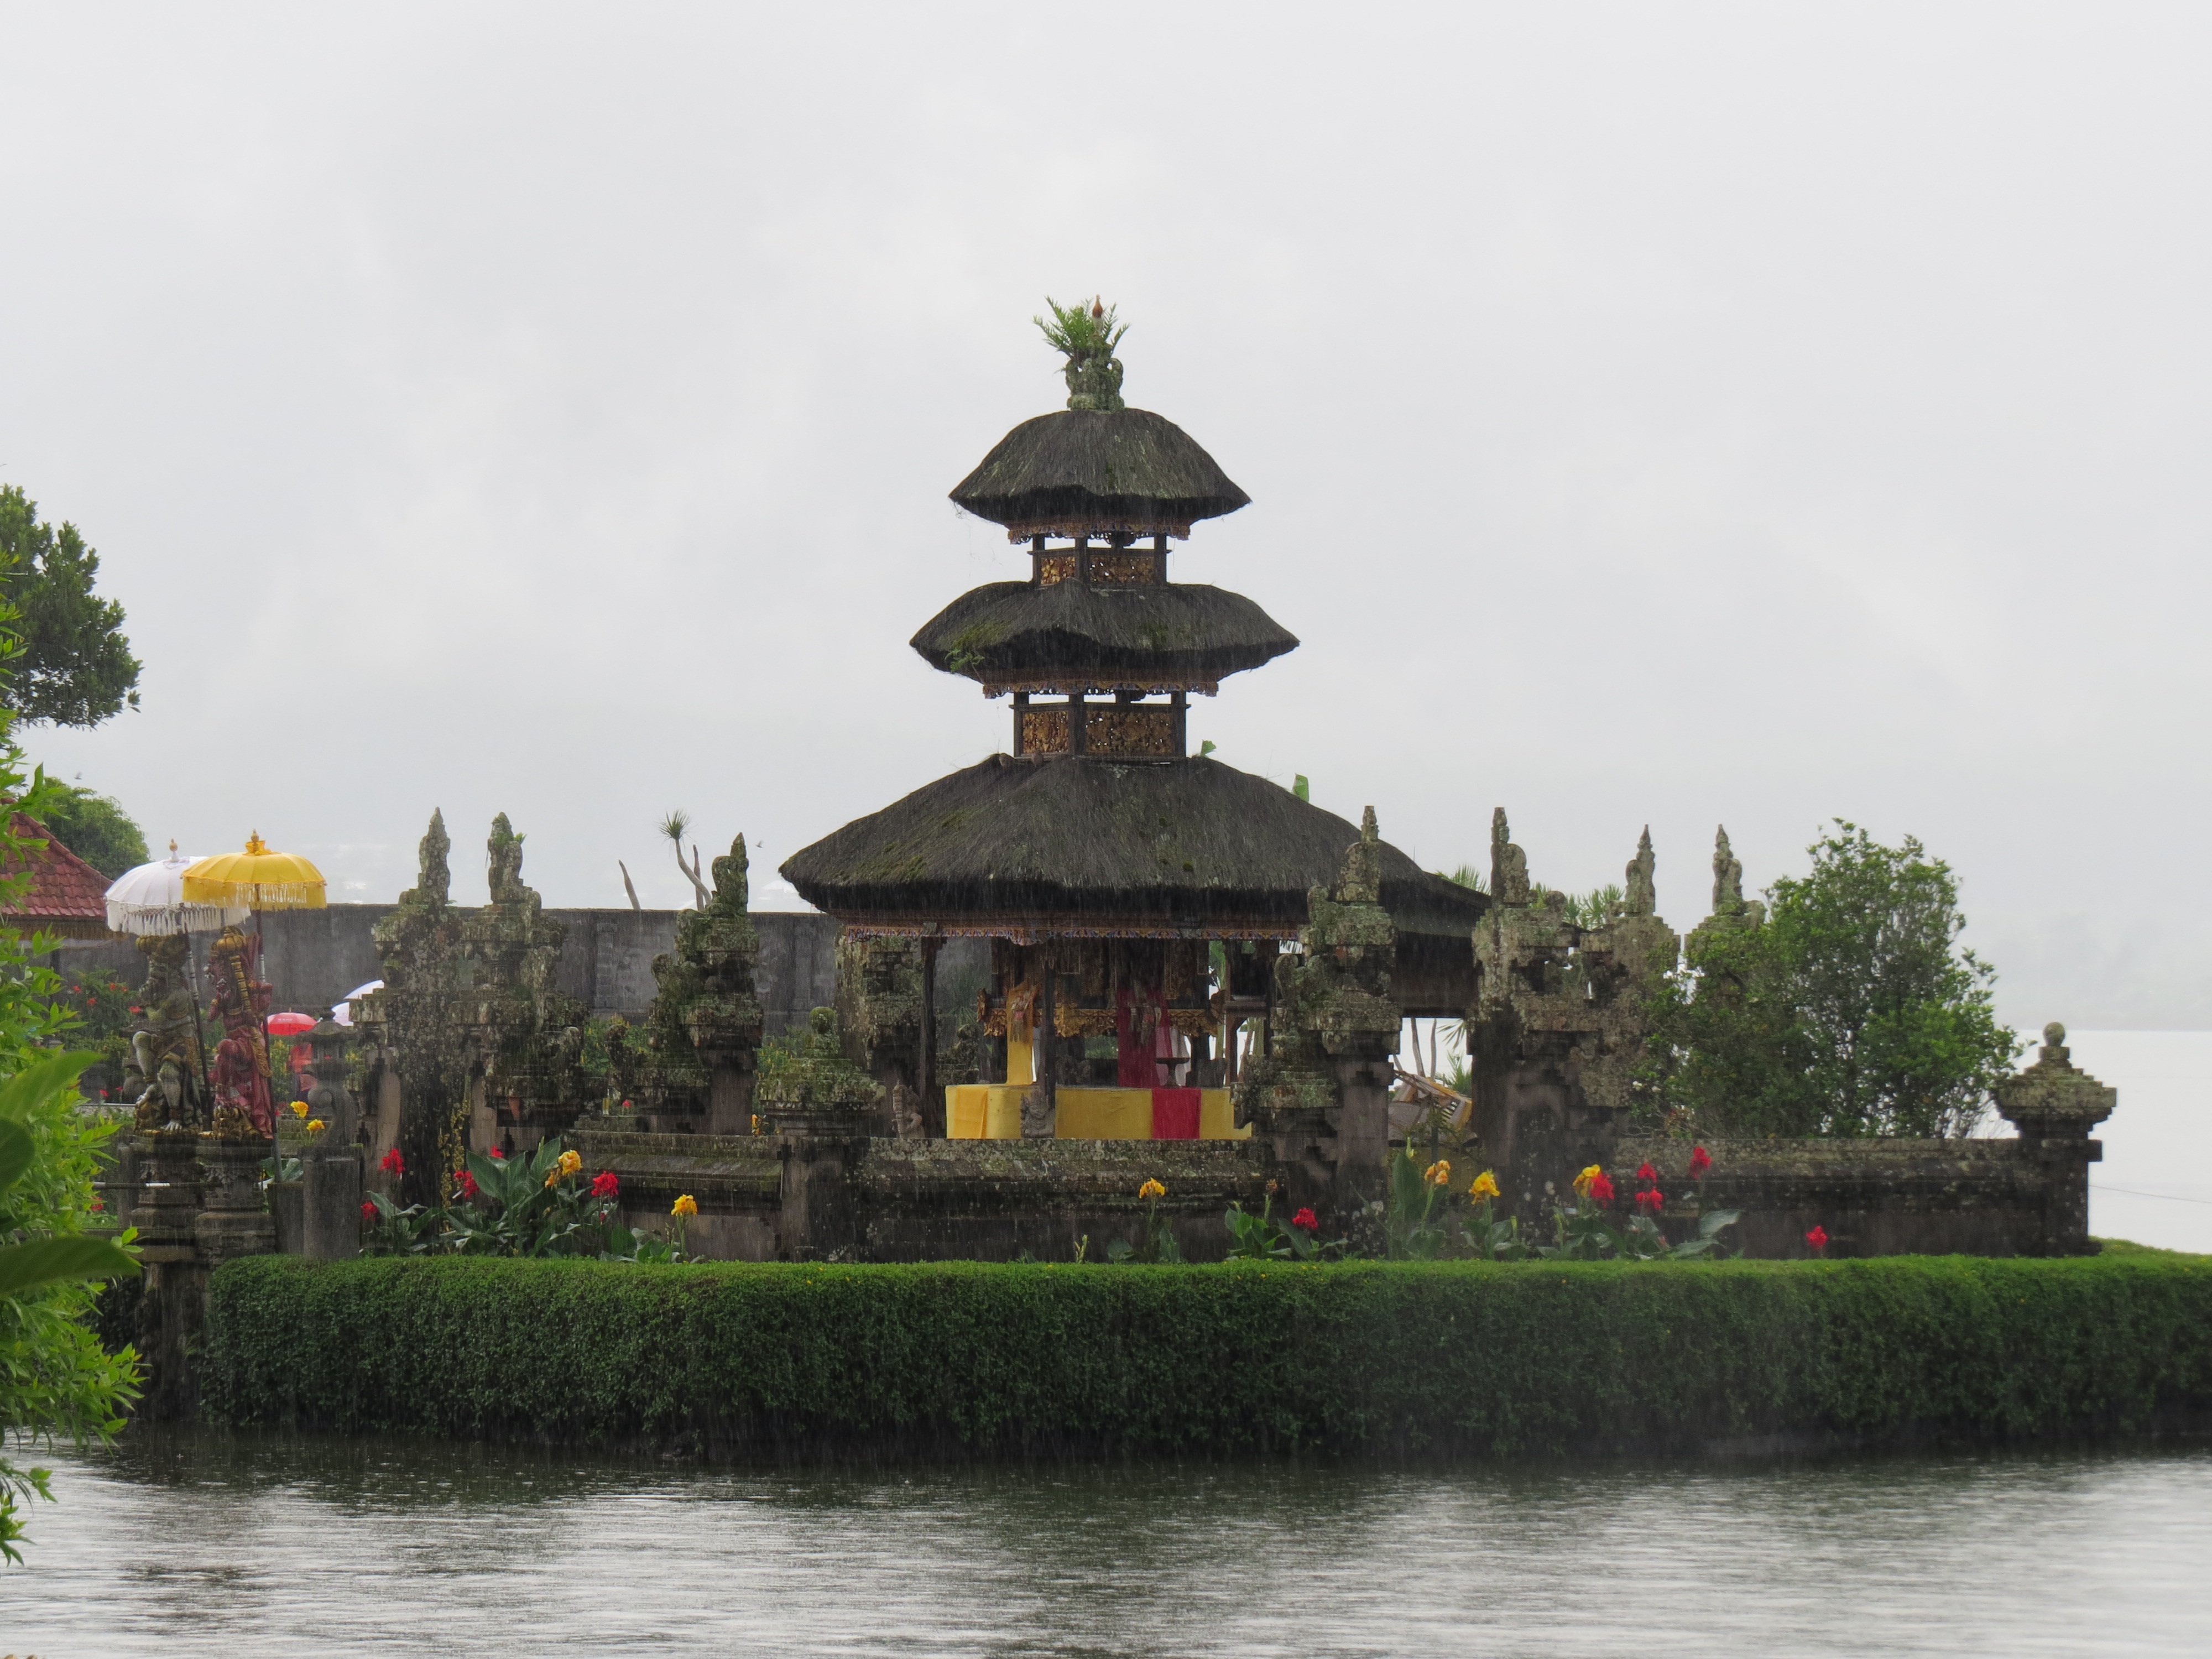
building, palace, river, tower, place of worship, temple, shrine, pagoda, wat